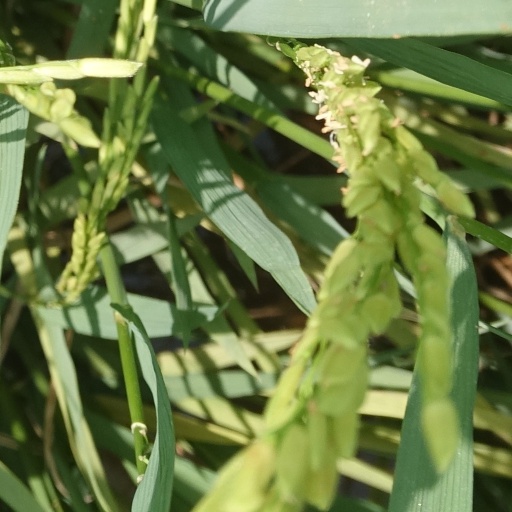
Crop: rice